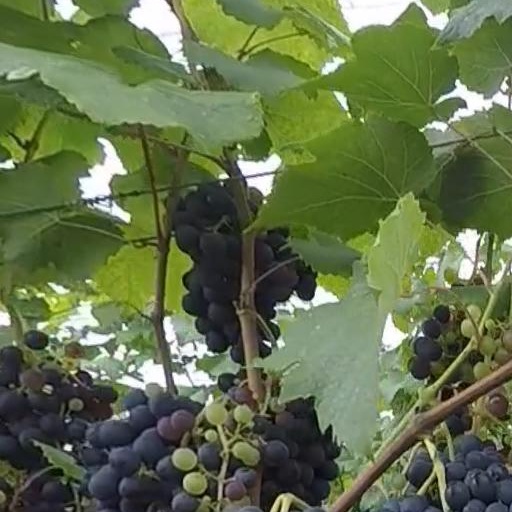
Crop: grape